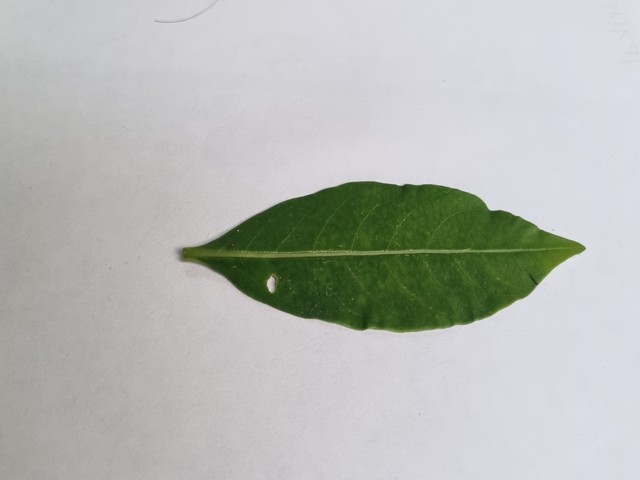
Plant: sarpagandha